Estadio Tomás Adolfo Ducó

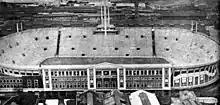
The stadium the day of its inauguration, 1947

Works started in October 1941, under the direction of architects Curutchet, Giraldez & Olivera through their firm "CGO". The studio had designed the current Casa de la Moneda building in 1941. Works on Huracán's stadium lasted about six years, during which the club was granted another loan ($1,553,472) to finish the construction.